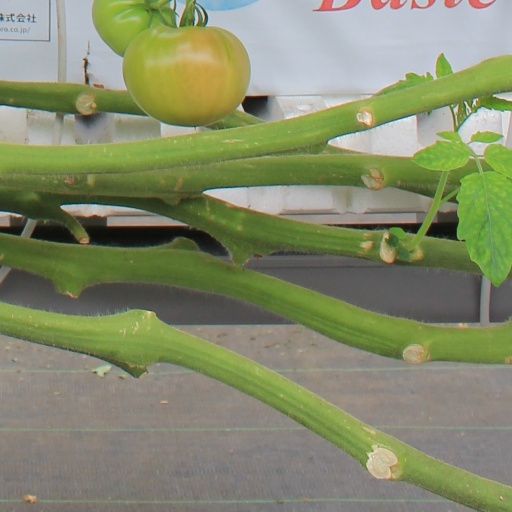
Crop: tomato